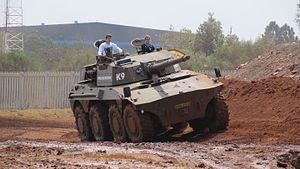
Le Rooikat est un véhicule militaire blindé 8x8 sud-africain développé dans le cadre de l'embargo décrété sur l'Afrique du Sud et en remplacement de l'Eland Mark-7, version sud-africaine sous licence de l'auto-mitrailleuse Panhard AML-60.
Un véhicule hybride est un véhicule faisant appel à plusieurs sources d'énergie distinctes pour se mouvoir.